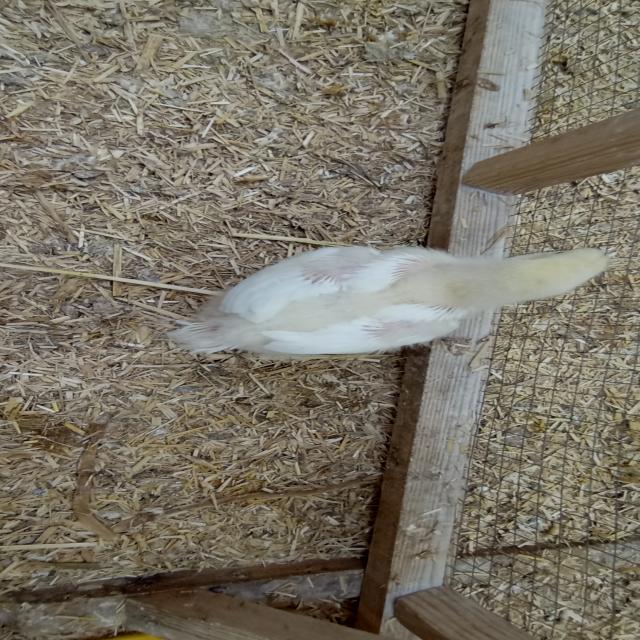
Weight: 329 g